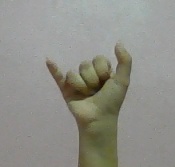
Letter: ya